A False Start: London Poems 1959–1963

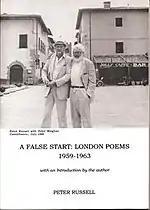
Cover of "A False Start" showing the author with Peter Whigham in Castelfranco in July 1986.

A False Start: London Poems 1959 - 1963 is a collection of poems by Peter Russell. It was published by the University of Salzburg in 1993.